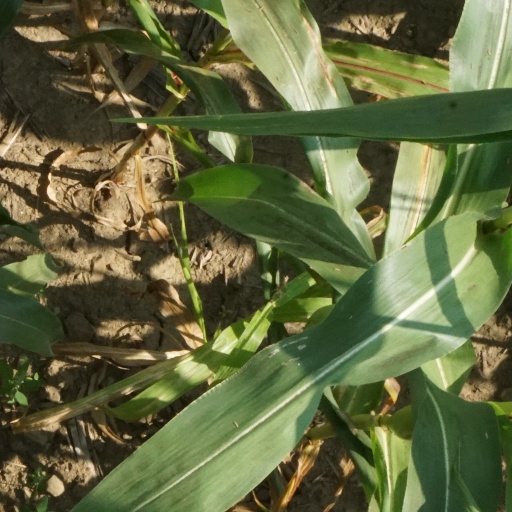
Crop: maize; corn